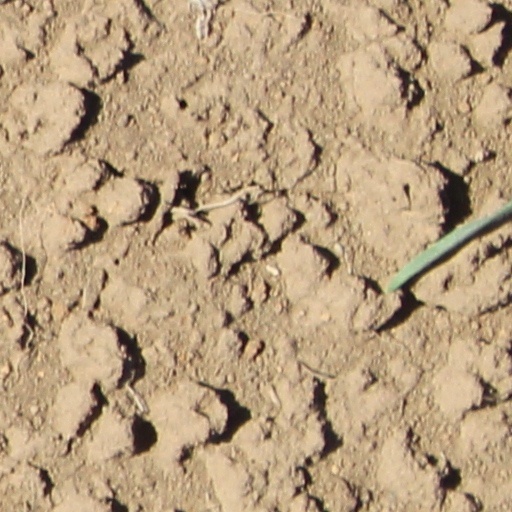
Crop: wheat